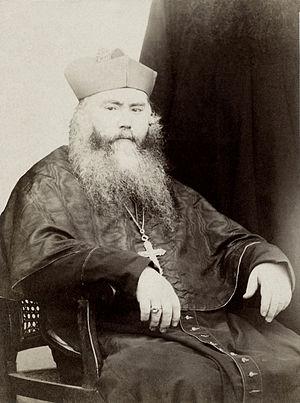
Mgr Paul-François Puginier (1835-1892), missionnaire et évêque français, Vicaire Apostolique au Tonkin occidental (futur archidiocèse d'Hanoï).Tiếng Việt: Paul-Francois Puginier (1835 - 1892)
La cathédrale Saint-Joseph ou cathédrale de Hanoï est une église de la rue Nha Chung dans le district de Hoàn Kiếm à Hanoï au Viêt Nam.
Paul-François Puginier, né le 4 juillet 1835 à Saïx dans le diocèse d'Albi, et mort le 25 avril 1892 à Hanoï dans le Tonkin, est un missionnaire français qui fut vicaire apostolique au Tonkin occidental.